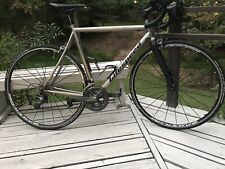
Vehicle type: Bikes